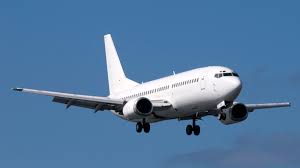
Vehicle type: Planes